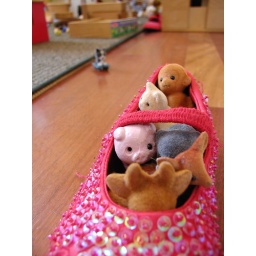
Going to fast in our red car